Coat of arms of Lithuania

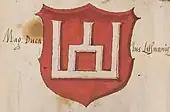
Columns of Gediminas, later version painted in the middle of the 16th century

The Treasure of Verkiai, discovered in 1941, has 1983 coins of Vytautas the Great which resembles the "Pečat"-type coins, however, they likely have a crossbow bolt (instead of an arrowhead or a spearhead) and a cross on one side and the Columns of Gediminas on the other side, thus they presumably have been minted later than the "Pečat"-type coins. Quite a lot of such coins of Vytautas the Great were also found in other places of Lithuania (mostly in the southeastern and central part, but also in Samogitia), Ukraine (especially in Volhynia), and Belarus. In comparison, coins attributed to Jogaila, which have a similar appearance to the "Pečat"'-type coins, has a spearhead and a cross on one side and the Double Cross of the Jagiellonians in a shield on the other side.